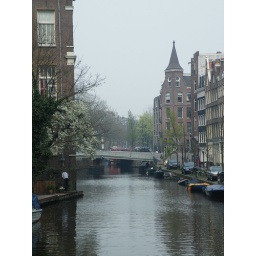
Note the fellow in the white shirt (bottom left) sweeping his canal patio.